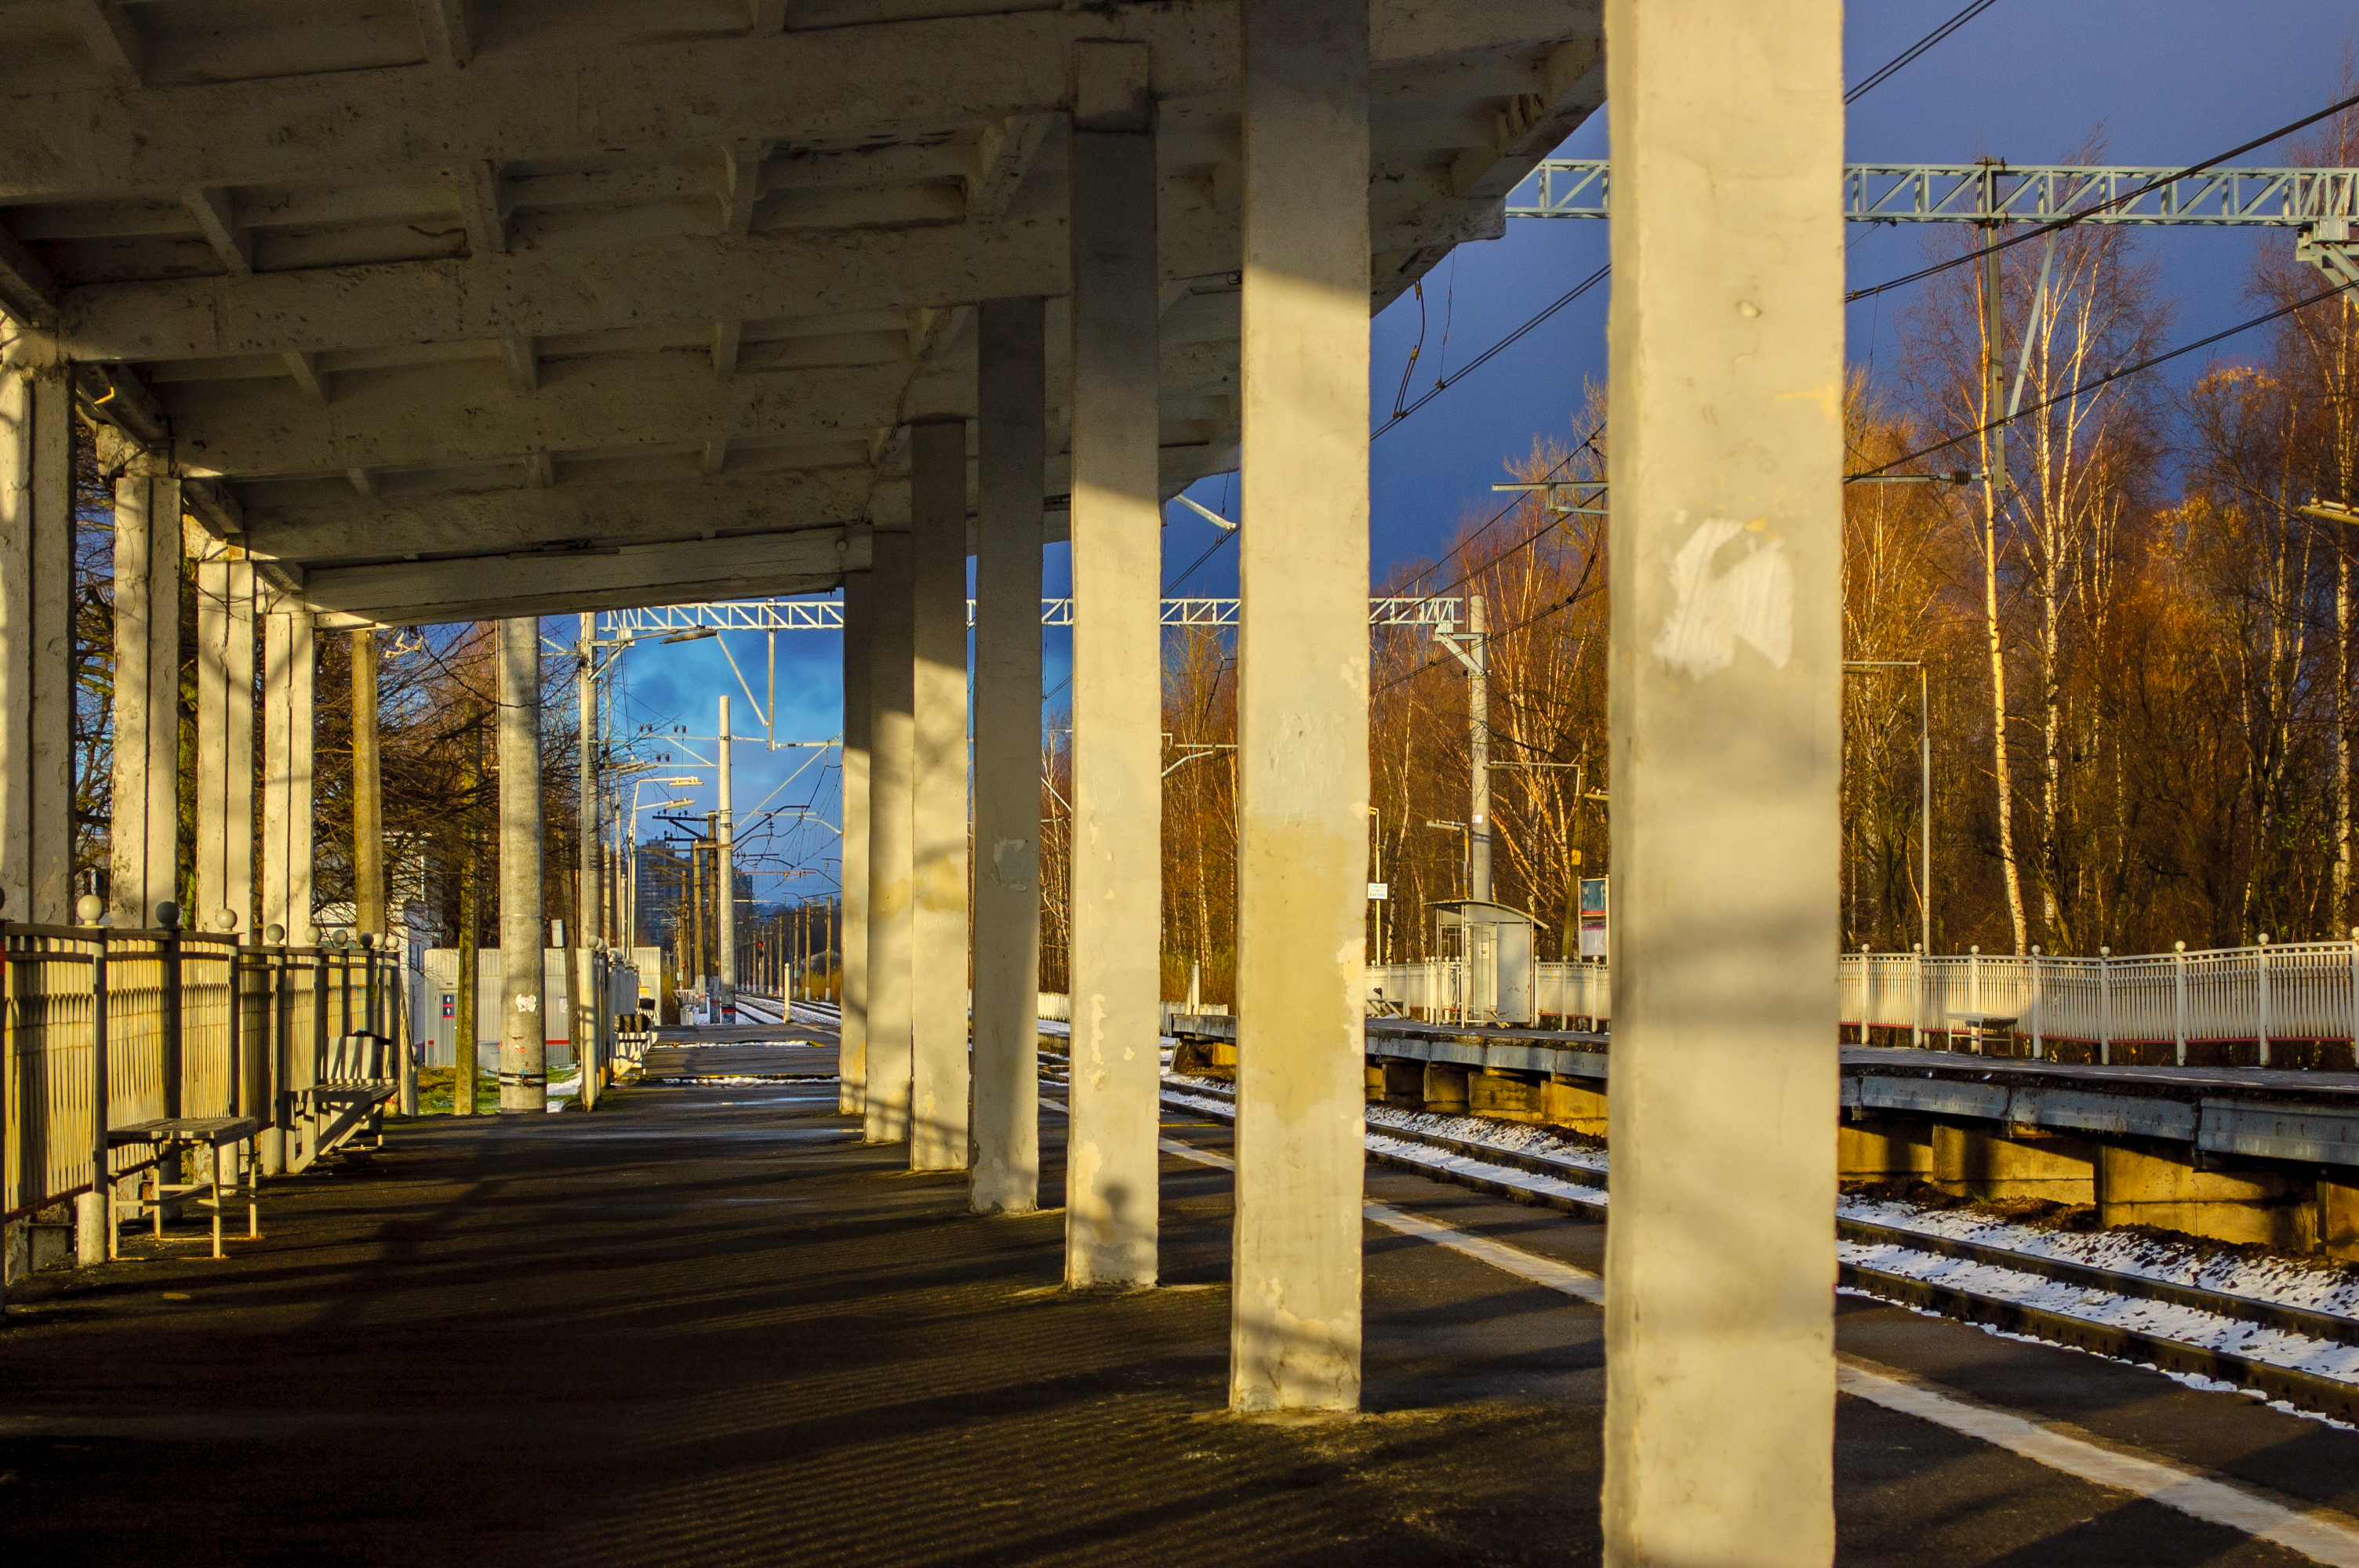
images, road surface, sky, infrastructure, shade, lighting, sunlight, wood, thoroughfare, road, city, symmetry, Tints and shades, urban design, metropolitan area, tree, urban area, sidewalk, column, reflection, bridge, mixed use, walkway, street, facade, evening, track, pedestrian, railway, electricity, nonbuilding structure, arch, metal, shadow, night, pole, overhead power line, overpass, light fixture, train station, lane, asphalt, transport, public utility, arcade, concrete, highway, beam, concrete bridge, girder bridge